Europasaurus

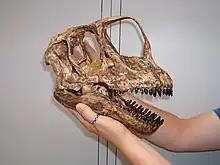
Reconstructed skull

Nearly all external skull bones have been preserved among "Europasaurus" specimens, except the prefrontals. Some additional bones are only represented by very fragmented and uninformative fossils, such as the lacrimals. Eight premaxillae are known, with a generally rectangular snout shape as found in "Camarasaurus". The anterior projection of the premaxilla identified in Sander "et al." (2006) was re-identified as a preservational artifact in Marpmann "et al." (2014), similar to the anatomy found in "Camarasaurus" and "Euhelopus" to a lesser degree. The dorsal projection of the premaxilla, the one which contacts the nasal bone, begins as a postero-dorsal projection, before becoming straight vertical at the point of the subnarial foramen, until it reaches the nasal. This weak "step" is seen in "Camarasaurus" and "Euhelopus", and is present more strongly in "Abydosaurus", "Giraffatitan" and a possible skull of "Brachiosaurus". These latter taxa also have a longer snout, with more distance from the first tooth until the nasal process of the premaxilla. As well, "Europasaurus" shares with the basal camarasauromorphs (brachiosaurids, "Camarasaurus", "Euhelopus" and "Malawisaurus") a similarly sized orbit and nasal fenestra, whereas the nasal opening is significantly reduced in derived titanosaurs ("Rapetosaurus", "Tapuiasaurus" and "Nemegtosaurus").